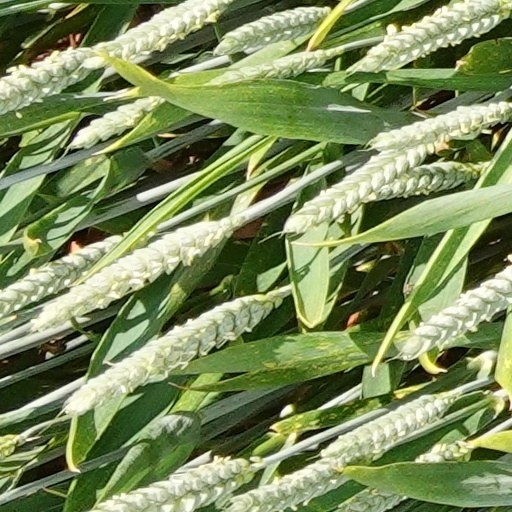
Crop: wheat